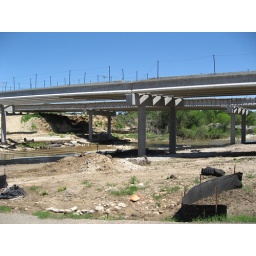
The Old and the New: Low water crossing about to be superseded by new toll road in Central Texas